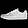
Label: Sneaker